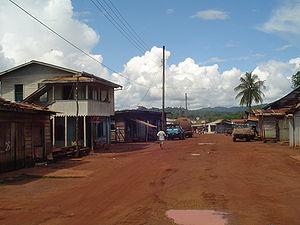
Cet article est partiellement ou en totalité issu de l’article de Wikipédia en allemand intitulé « Liste der Städte in Guyana ».